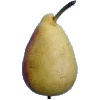
Label: Pear 2